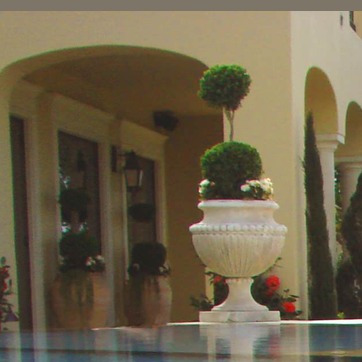
Material: painted